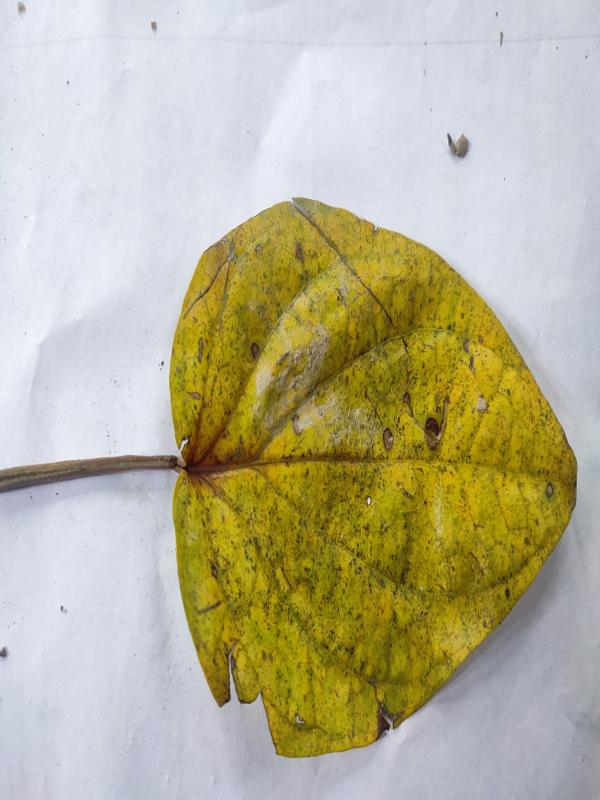
Label: Dried_Leaf